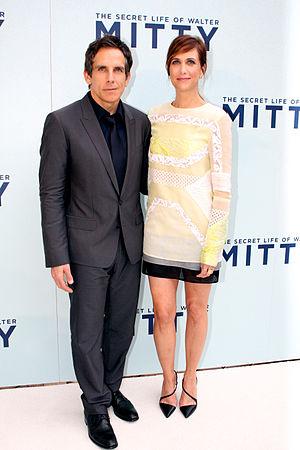
La Vie rêvée de Walter Mitty ou La Vie secrète de Walter Mitty au Québec est une comédie dramatique américaine produite et réalisée par Ben Stiller, sortie en 2013.